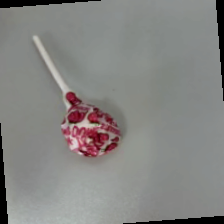
Label: no bracelet mod